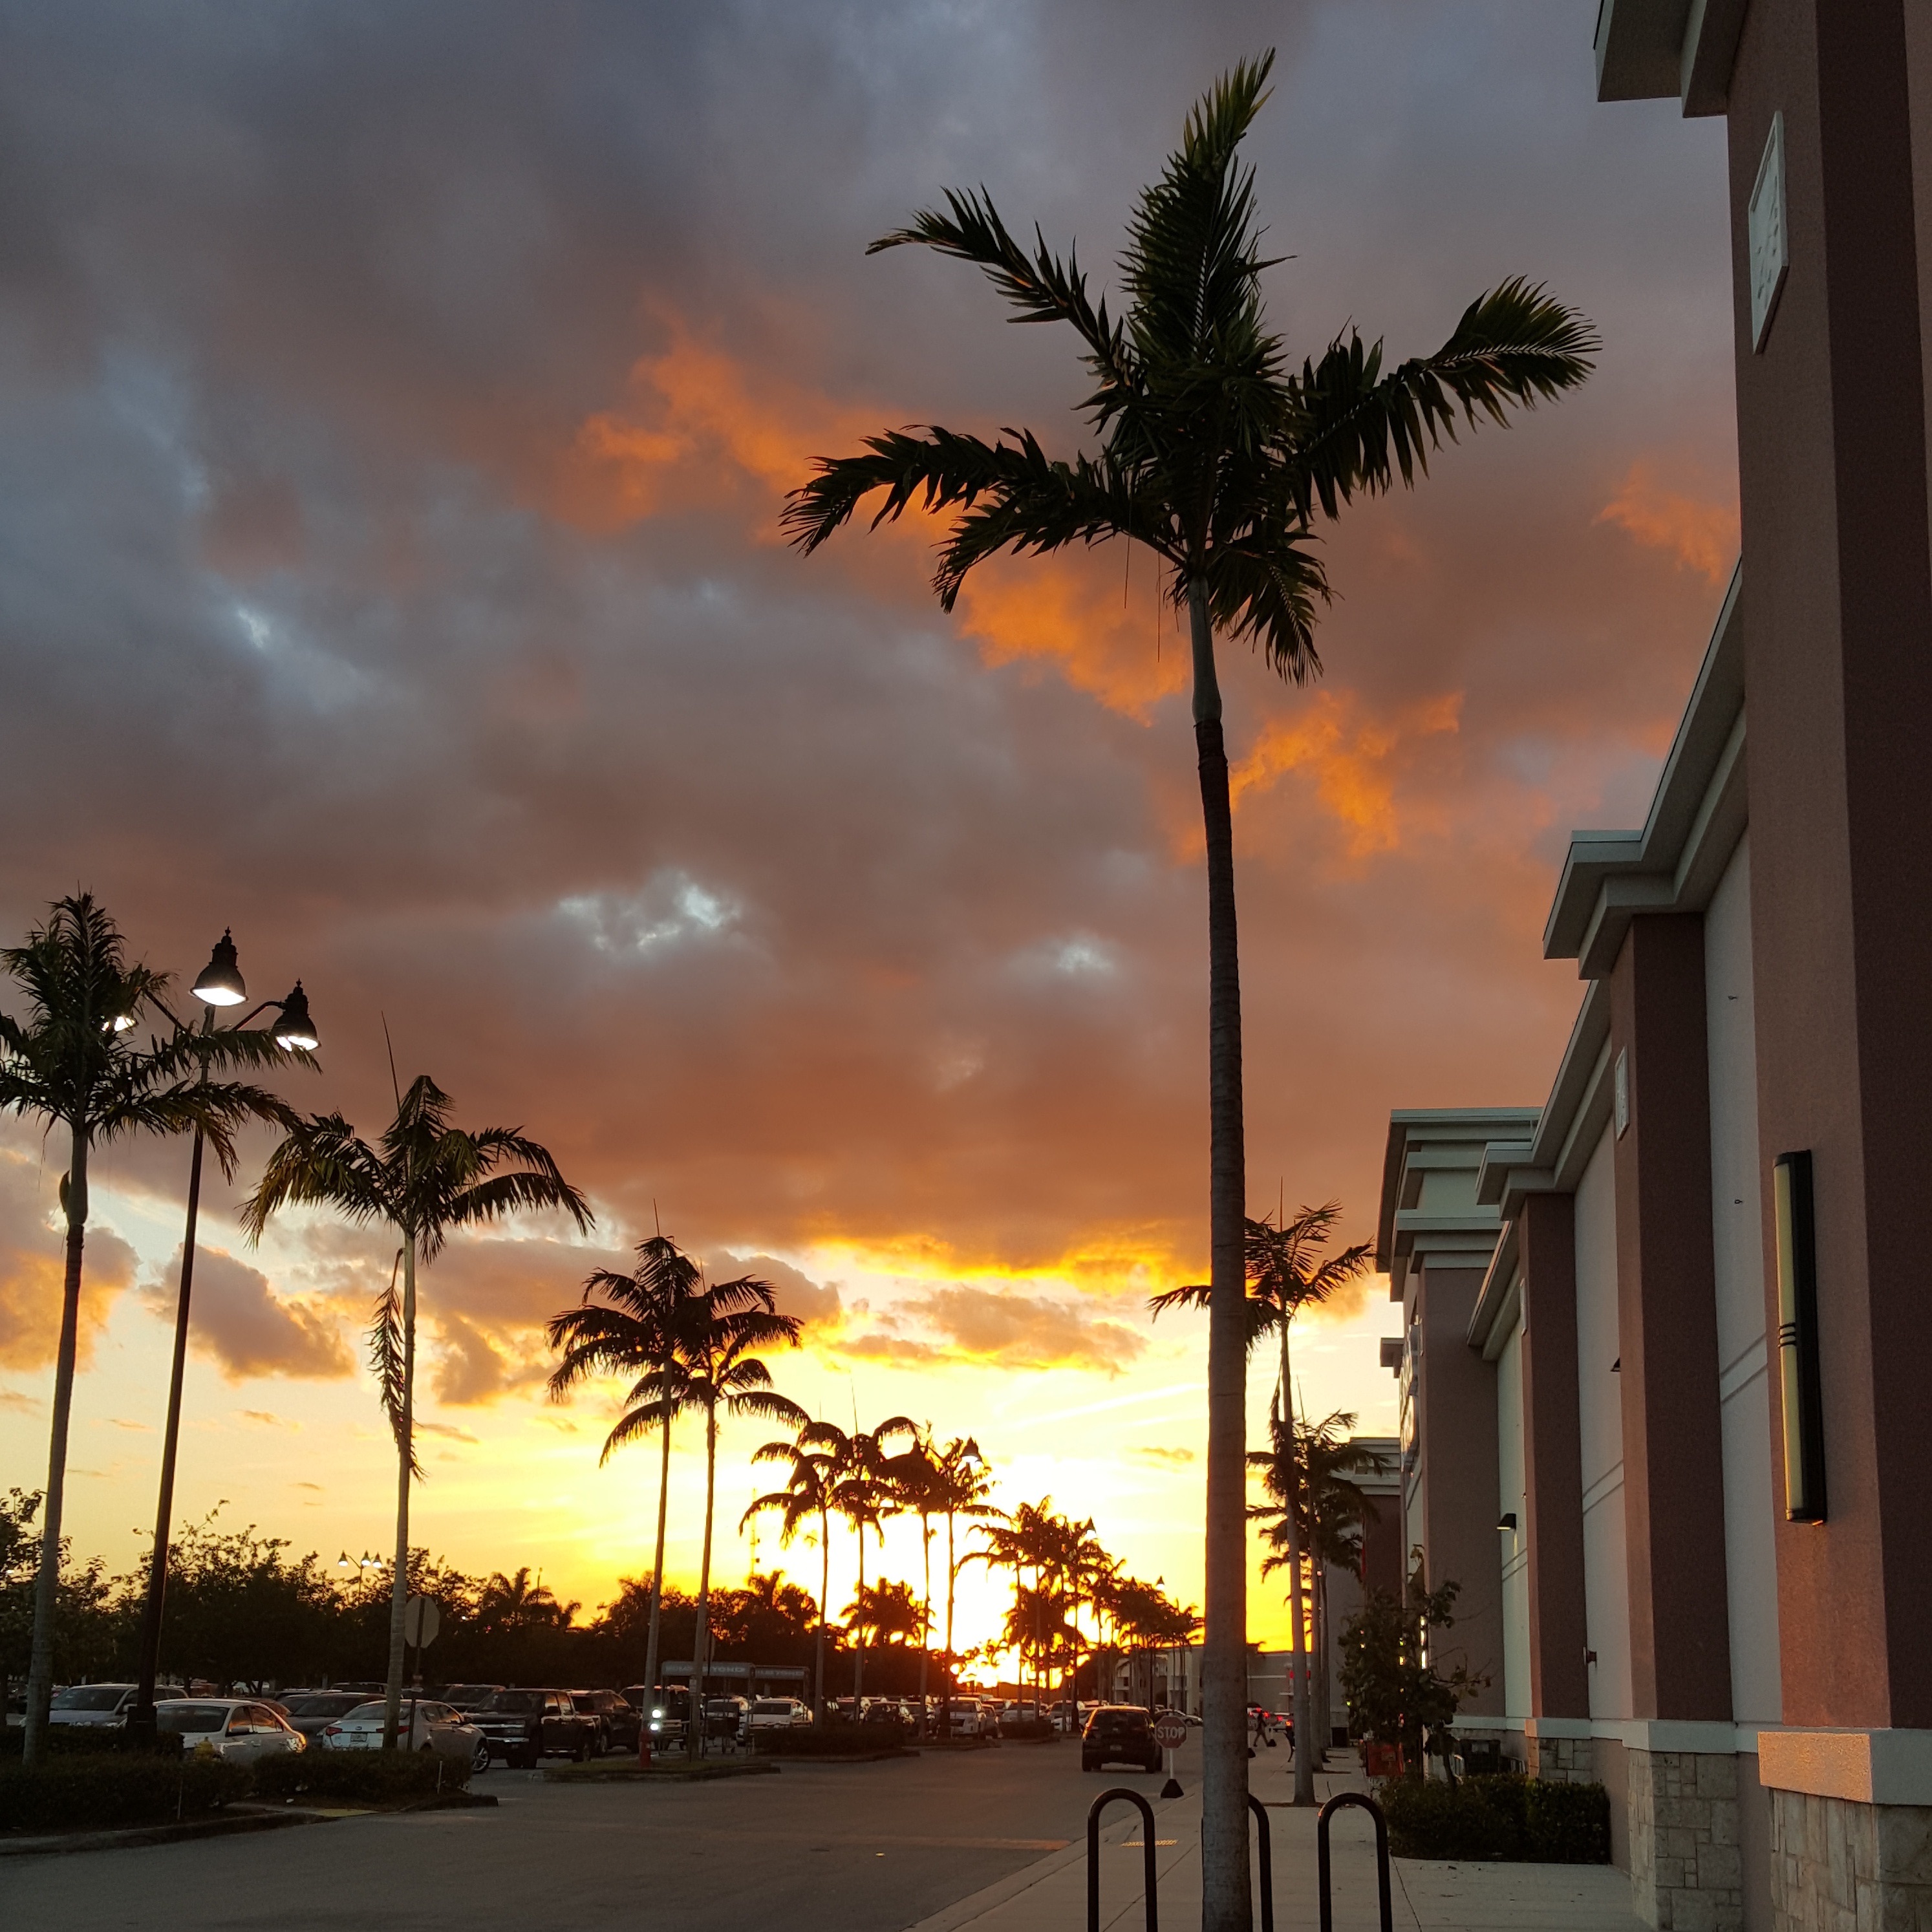
tree, plant, sky, sunrise, sunset, sunlight, morning, dawn, dusk, evening, street light, woody plant, arecales, palm family